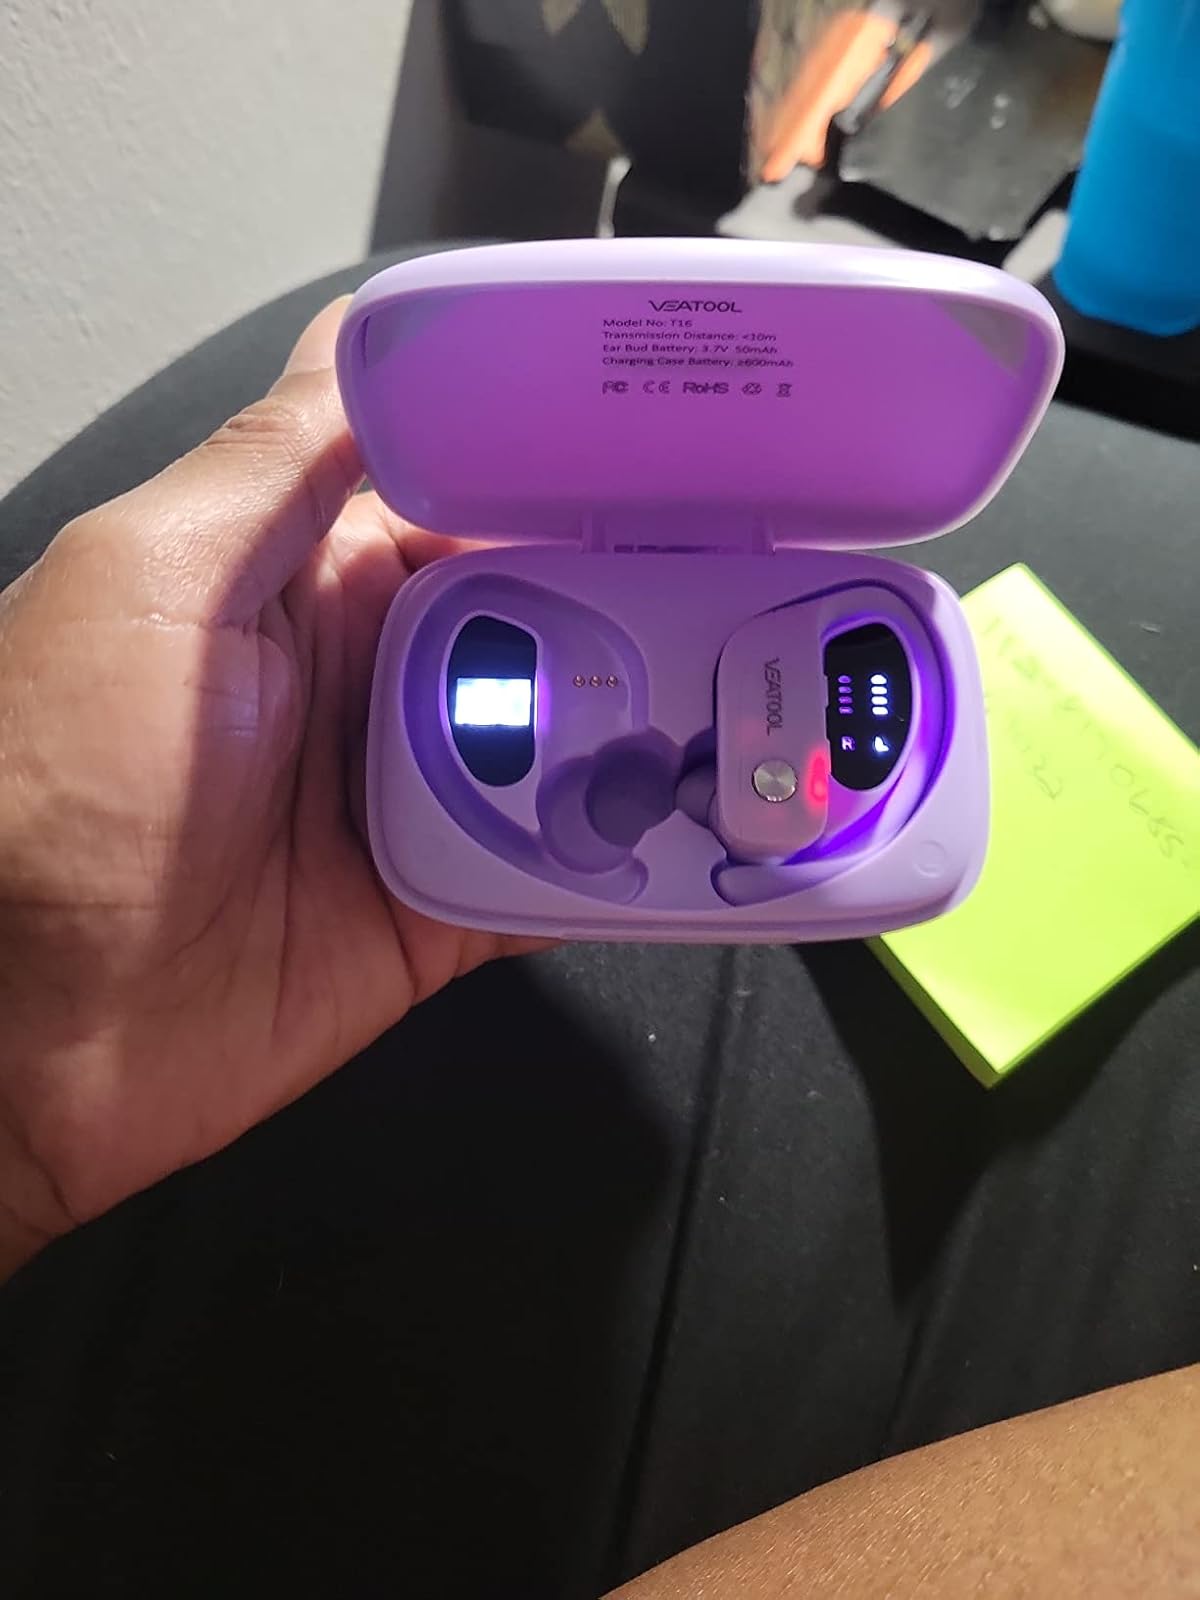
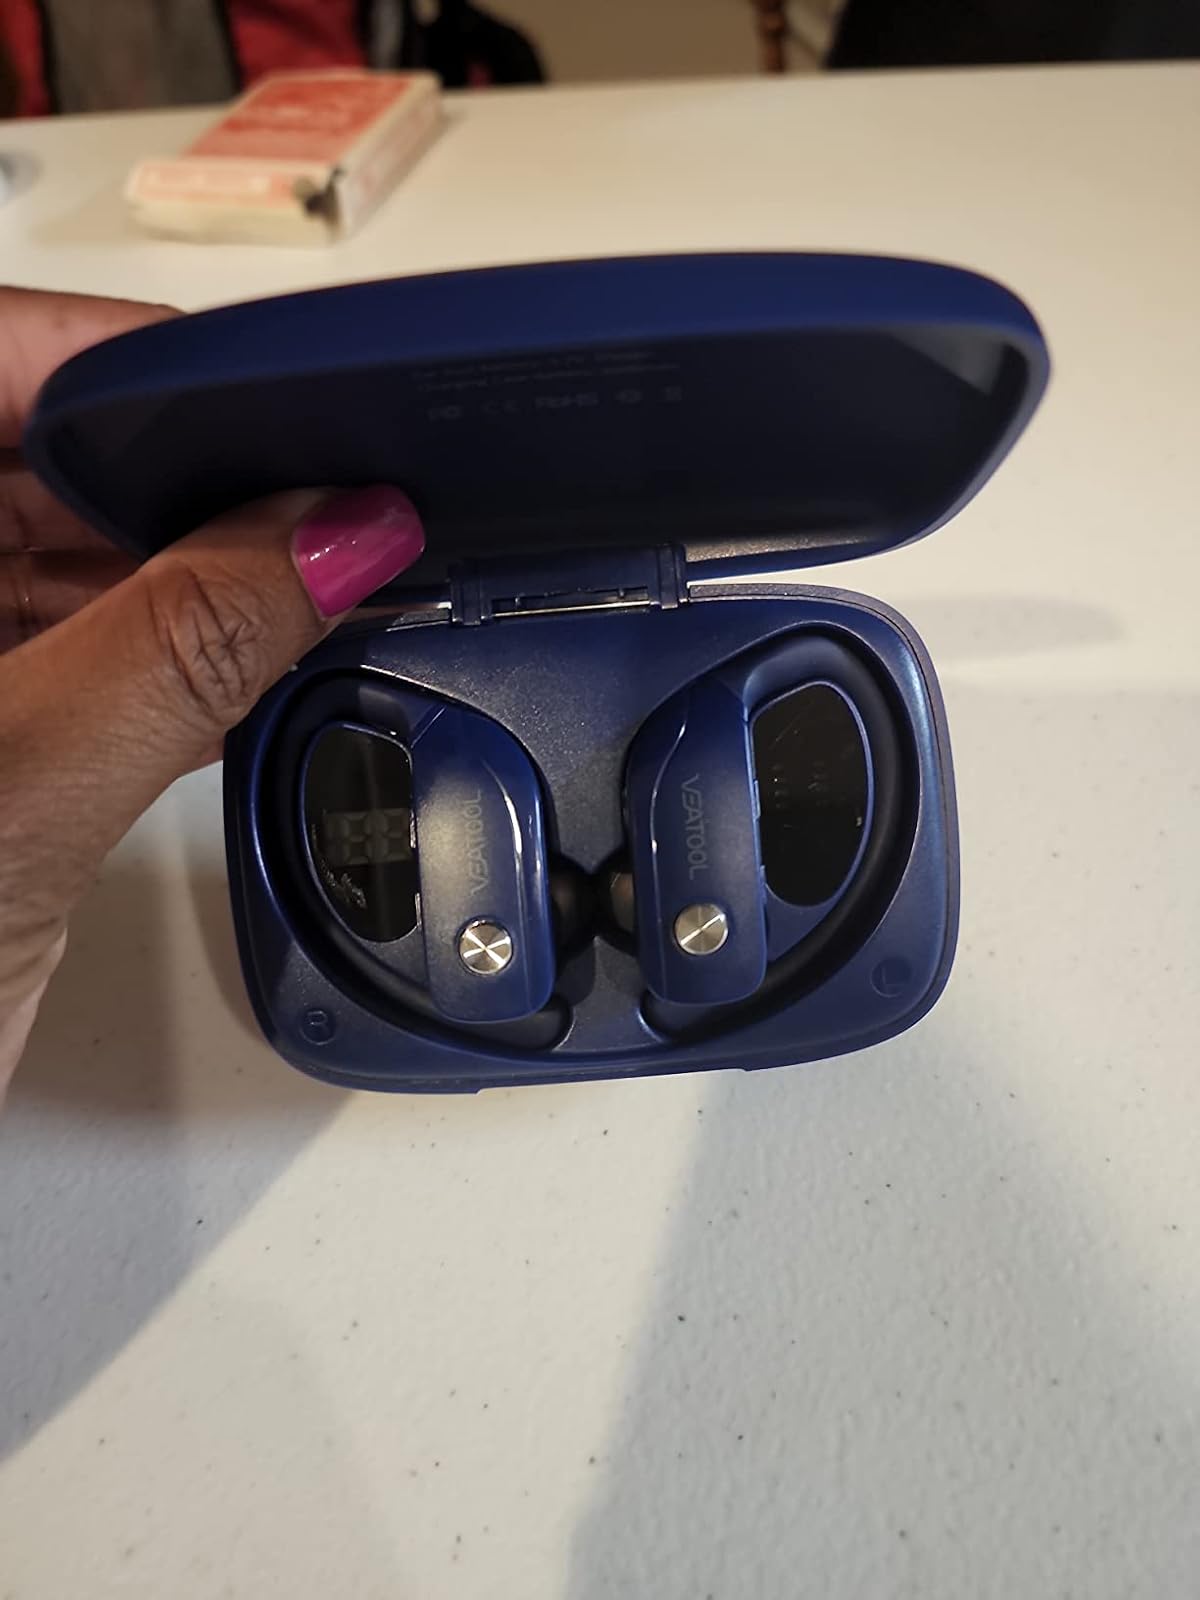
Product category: earbuds
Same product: no